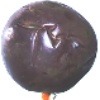
Label: passion_fruit